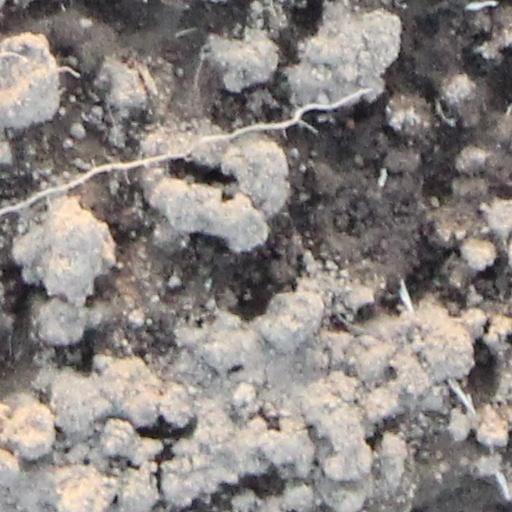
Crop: wheat